Sustainable habitat

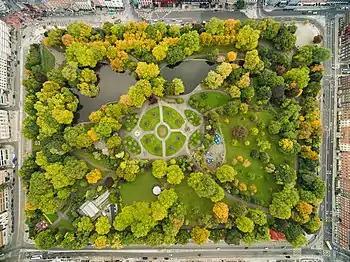
Saint Stephen's Green, Dublin, Ireland

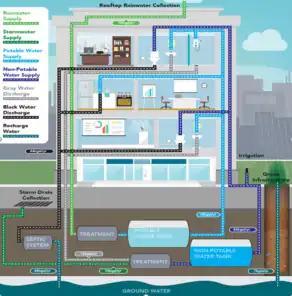

A park is a protected area of wildlife. It is a natural sustainable habitat. Parks promote a culture of wellness that engages members of their surrounding communities and promotes healthy and active lifestyles. People who volunteer at parks may support these sustainable habitats and help to maintain them.